Mediumship

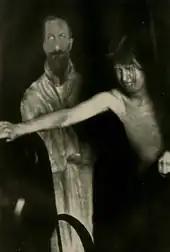
Eva Carrière with cardboard cut out figure King Ferdinand of Bulgaria

The British medium Francis Ward Monck was investigated by psychical researchers and discovered to be a fraud. On November 3, 1876, during the séance a sitter demanded that Monck be searched. Monck ran from the room, locked himself in another room and escaped out of a window. A pair of stuffed gloves was found in his room, as well as cheesecloth, reaching rods and other fraudulent devices in his luggage. After a trial Monck was convicted for his fraudulent mediumship and was sentenced to three months in prison.